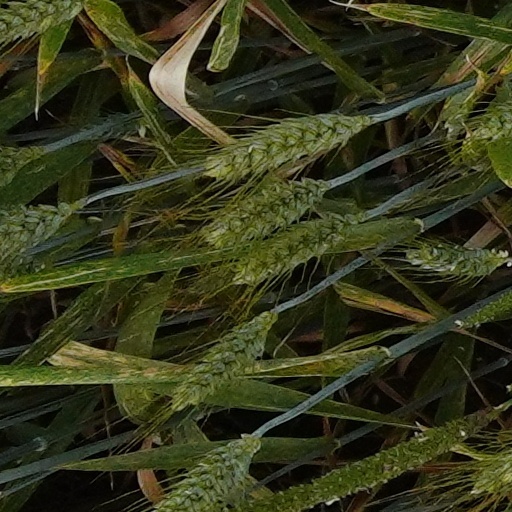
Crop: wheat